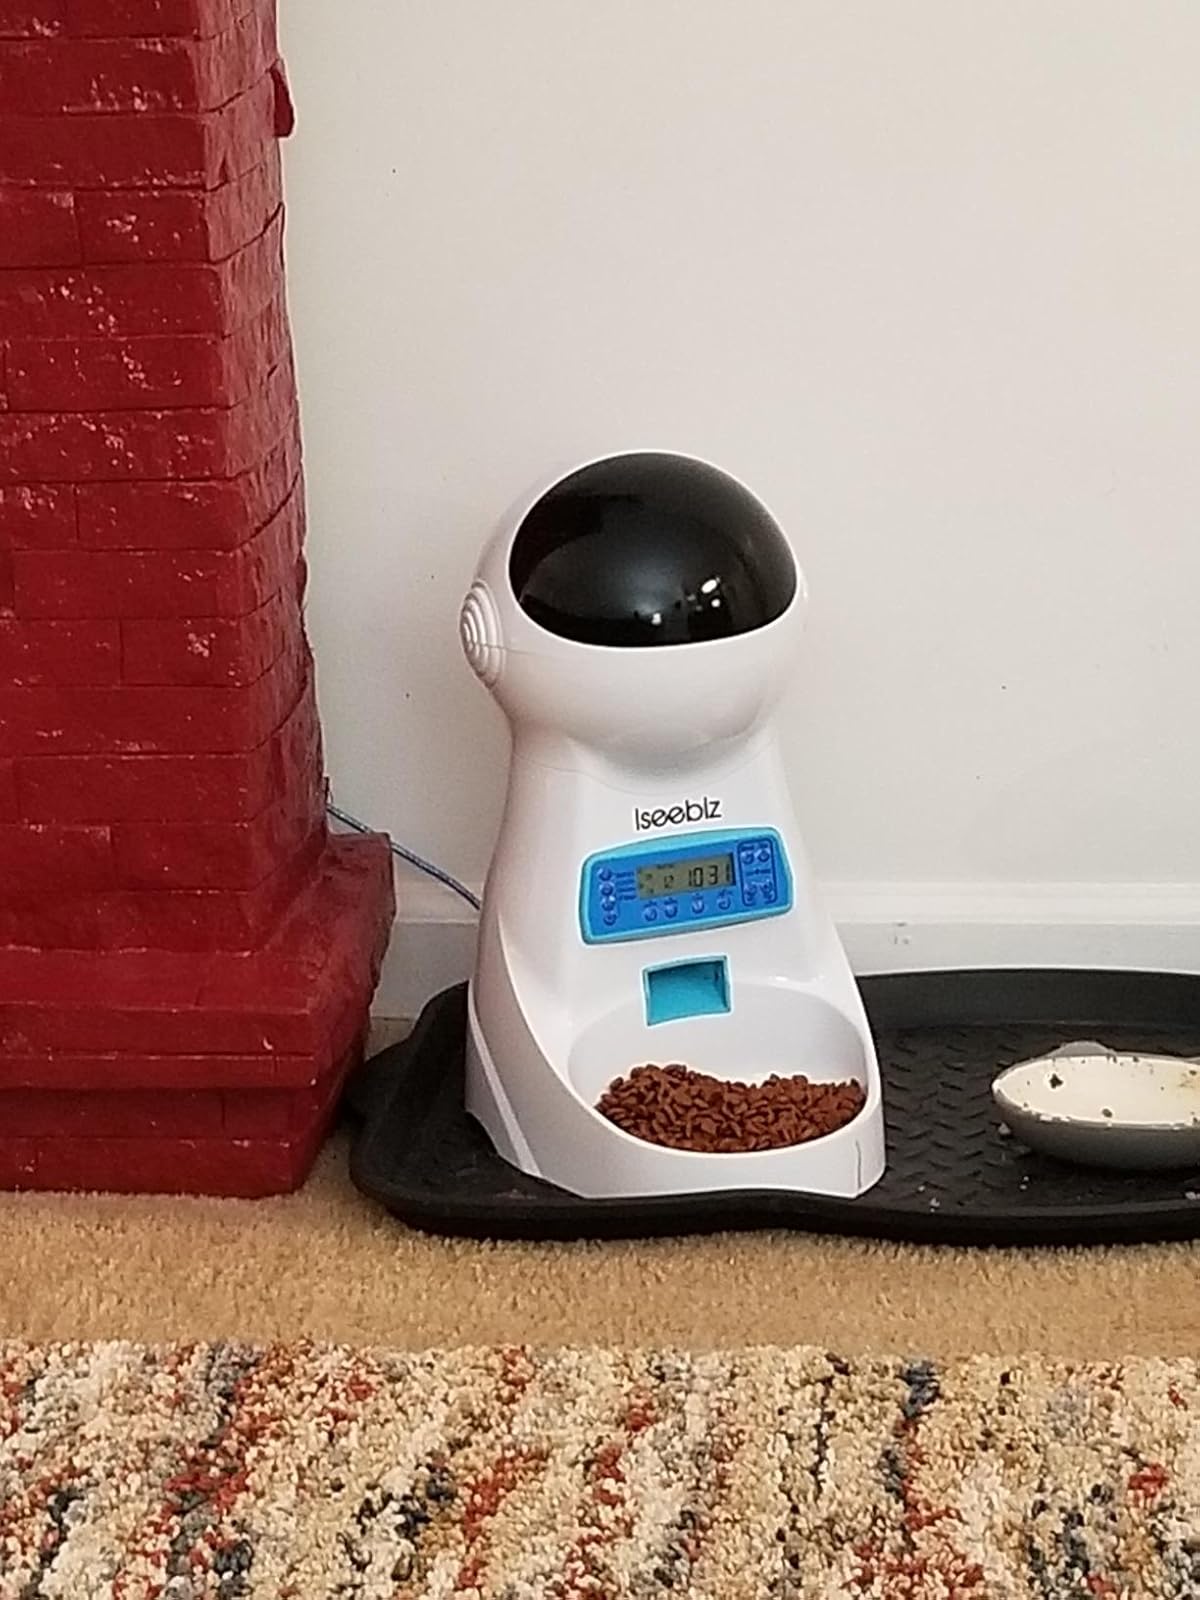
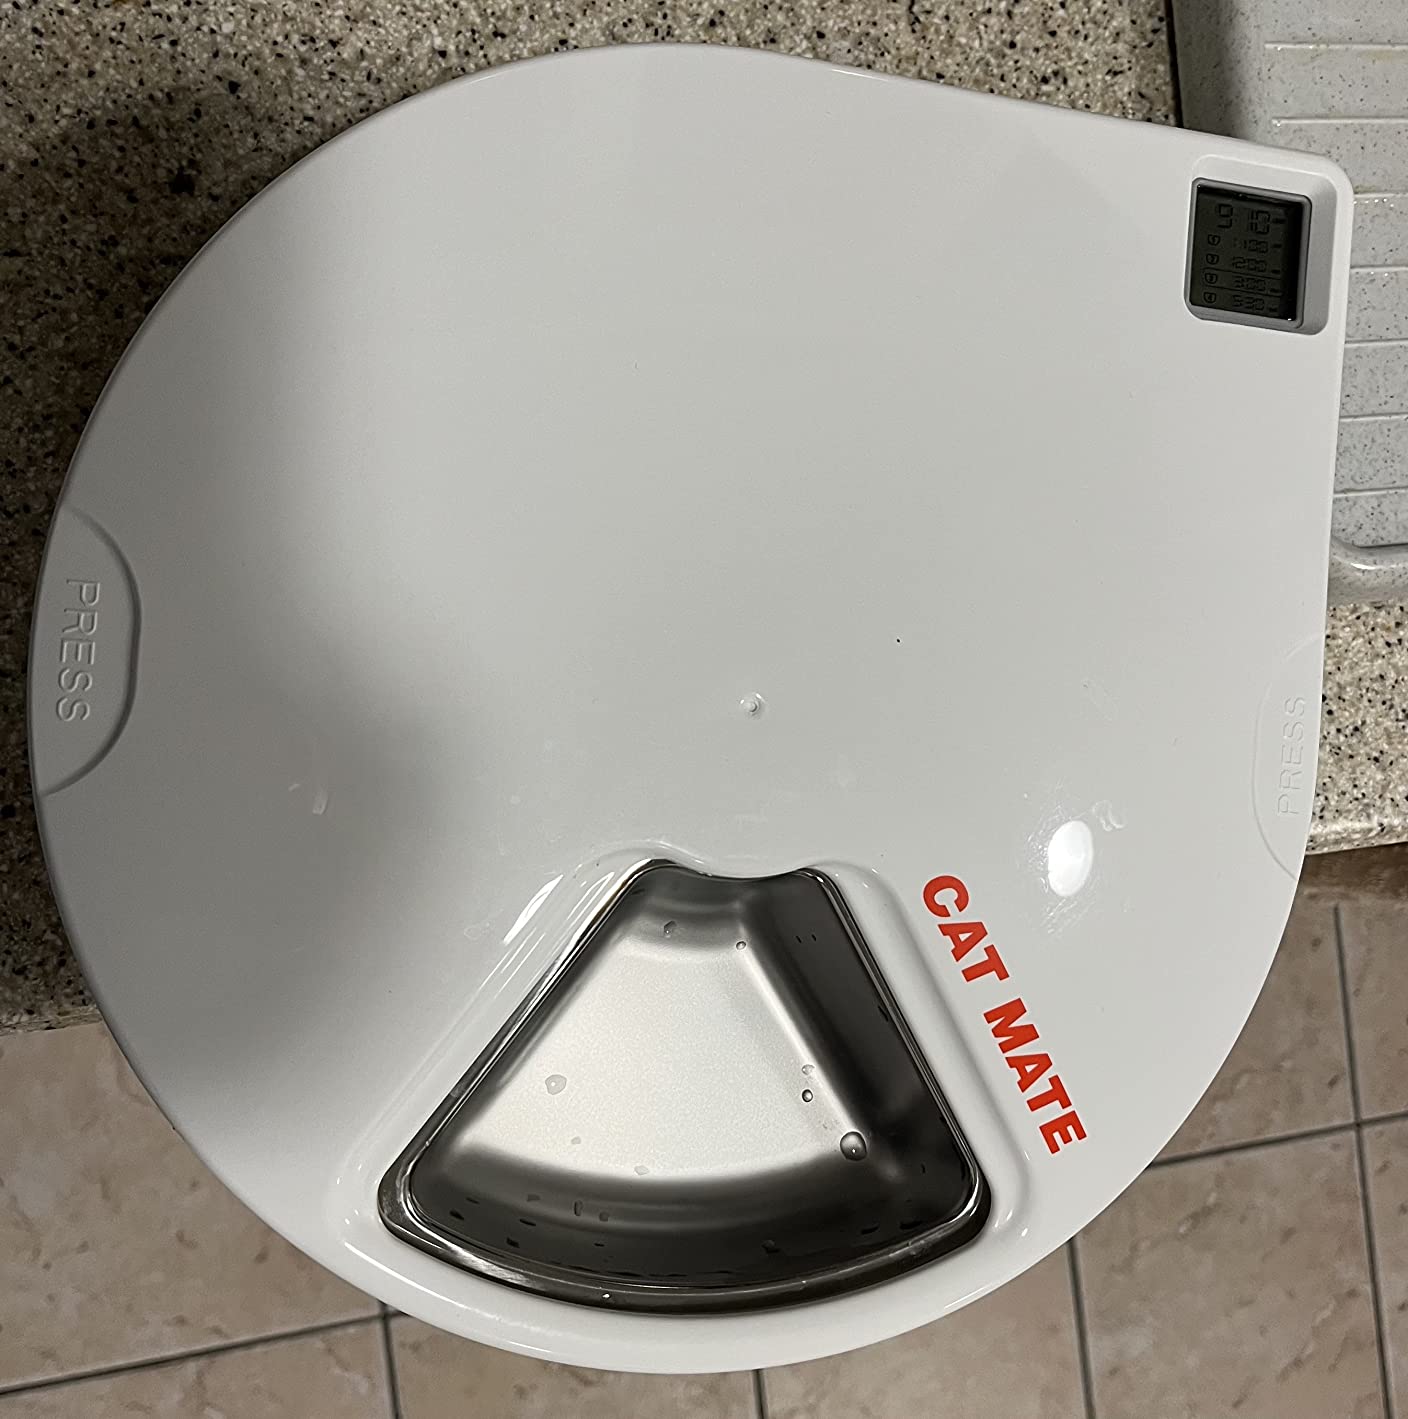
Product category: items_feeder
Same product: no